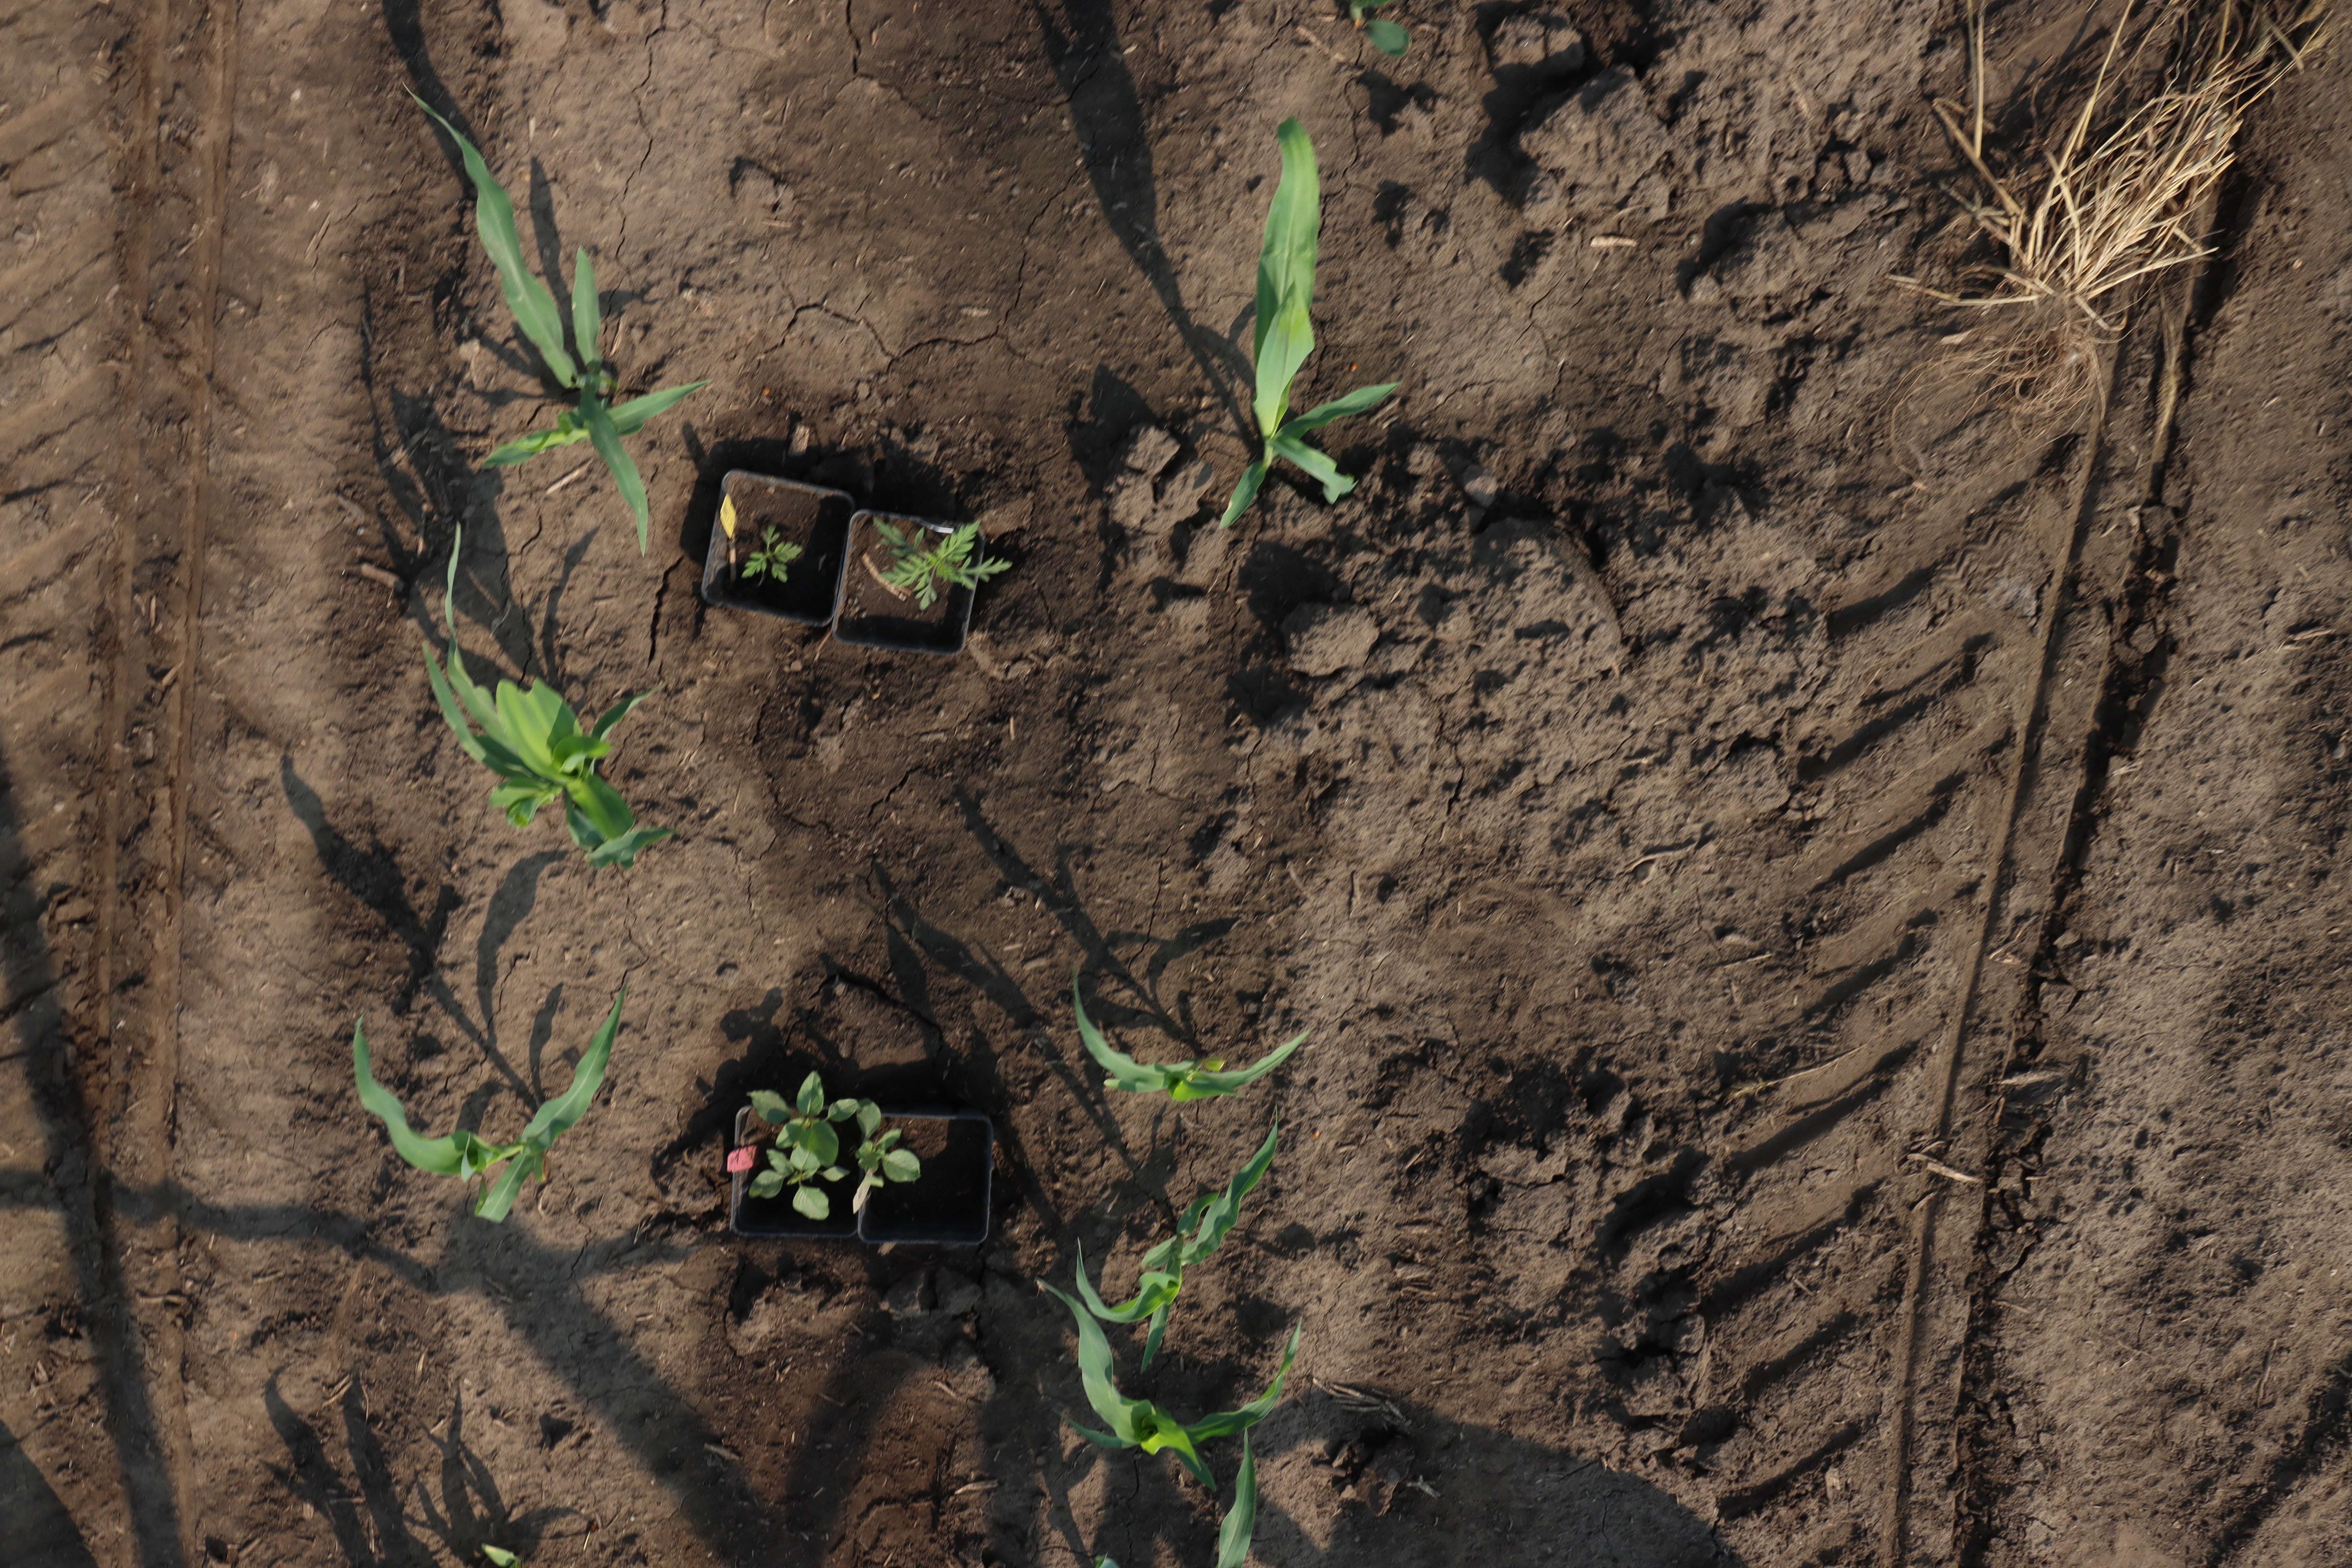
Crop: Corn
Objects: Corn, Corn, Corn, Corn, Corn, Corn, Corn, Ragweed, Ragweed, Redroot Pigweed, Redroot Pigweed, Redroot Pigweed